1922 Burao tax revolt

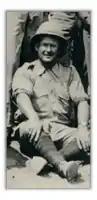

In early 1922 the Protectorate authorities announced that they would impose a heavy tax on the people of Burao and initiate a programme of disarmament. This policy was proposed to raise much needed revenues to run the Somaliland Protectorate which was a net drain on Colonial Office coffers. As well to enhance British control in the interior of Somaliland after the Dervish War. As a result, the people of Burao revolted and clashed with the British in opposition to the tax and this led to targeting of British government officials. In the ensuing disturbances a shootout between the British and Burao residents broke out, Captain Allan Gibb, a Somaliland Campaign veteran and district commissioner, was shot and killed after the Camel Corps refused to fire on the rioters.